Combermere Abbey

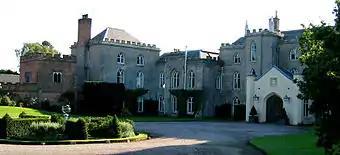
East face, showing the entrance porch (right) and part of the service court (left)

Combermere Abbey was entered on English Heritage's "Buildings at Risk" register in 1998, when it was first compiled. The abbey is partially occupied. Restoration work in 2010–12, supervised by Andrew Arrol and funded by grants from English Heritage and the Heritage Conservation Trust, has focused on the library, after structural problems were discovered in the east wall. As of 2013, the empty north wing is described as in a "parlous condition" and assessed as "very bad," the most at risk grade. Based on an inspection in May 2012, English Heritage fears that the north wing is in considerable danger of falling down, which would be likely to seriously damage the oldest parts of the abbey. The north wing has been protected since around 2001 by scaffolding bearing a roof, which has slowed but not halted its deterioration. The repair work necessary has been estimated as costing £2 million.